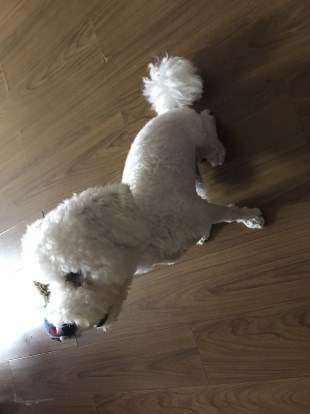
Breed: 3083-n000117-Bichon_Frise